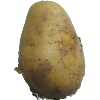
Label: white_potato